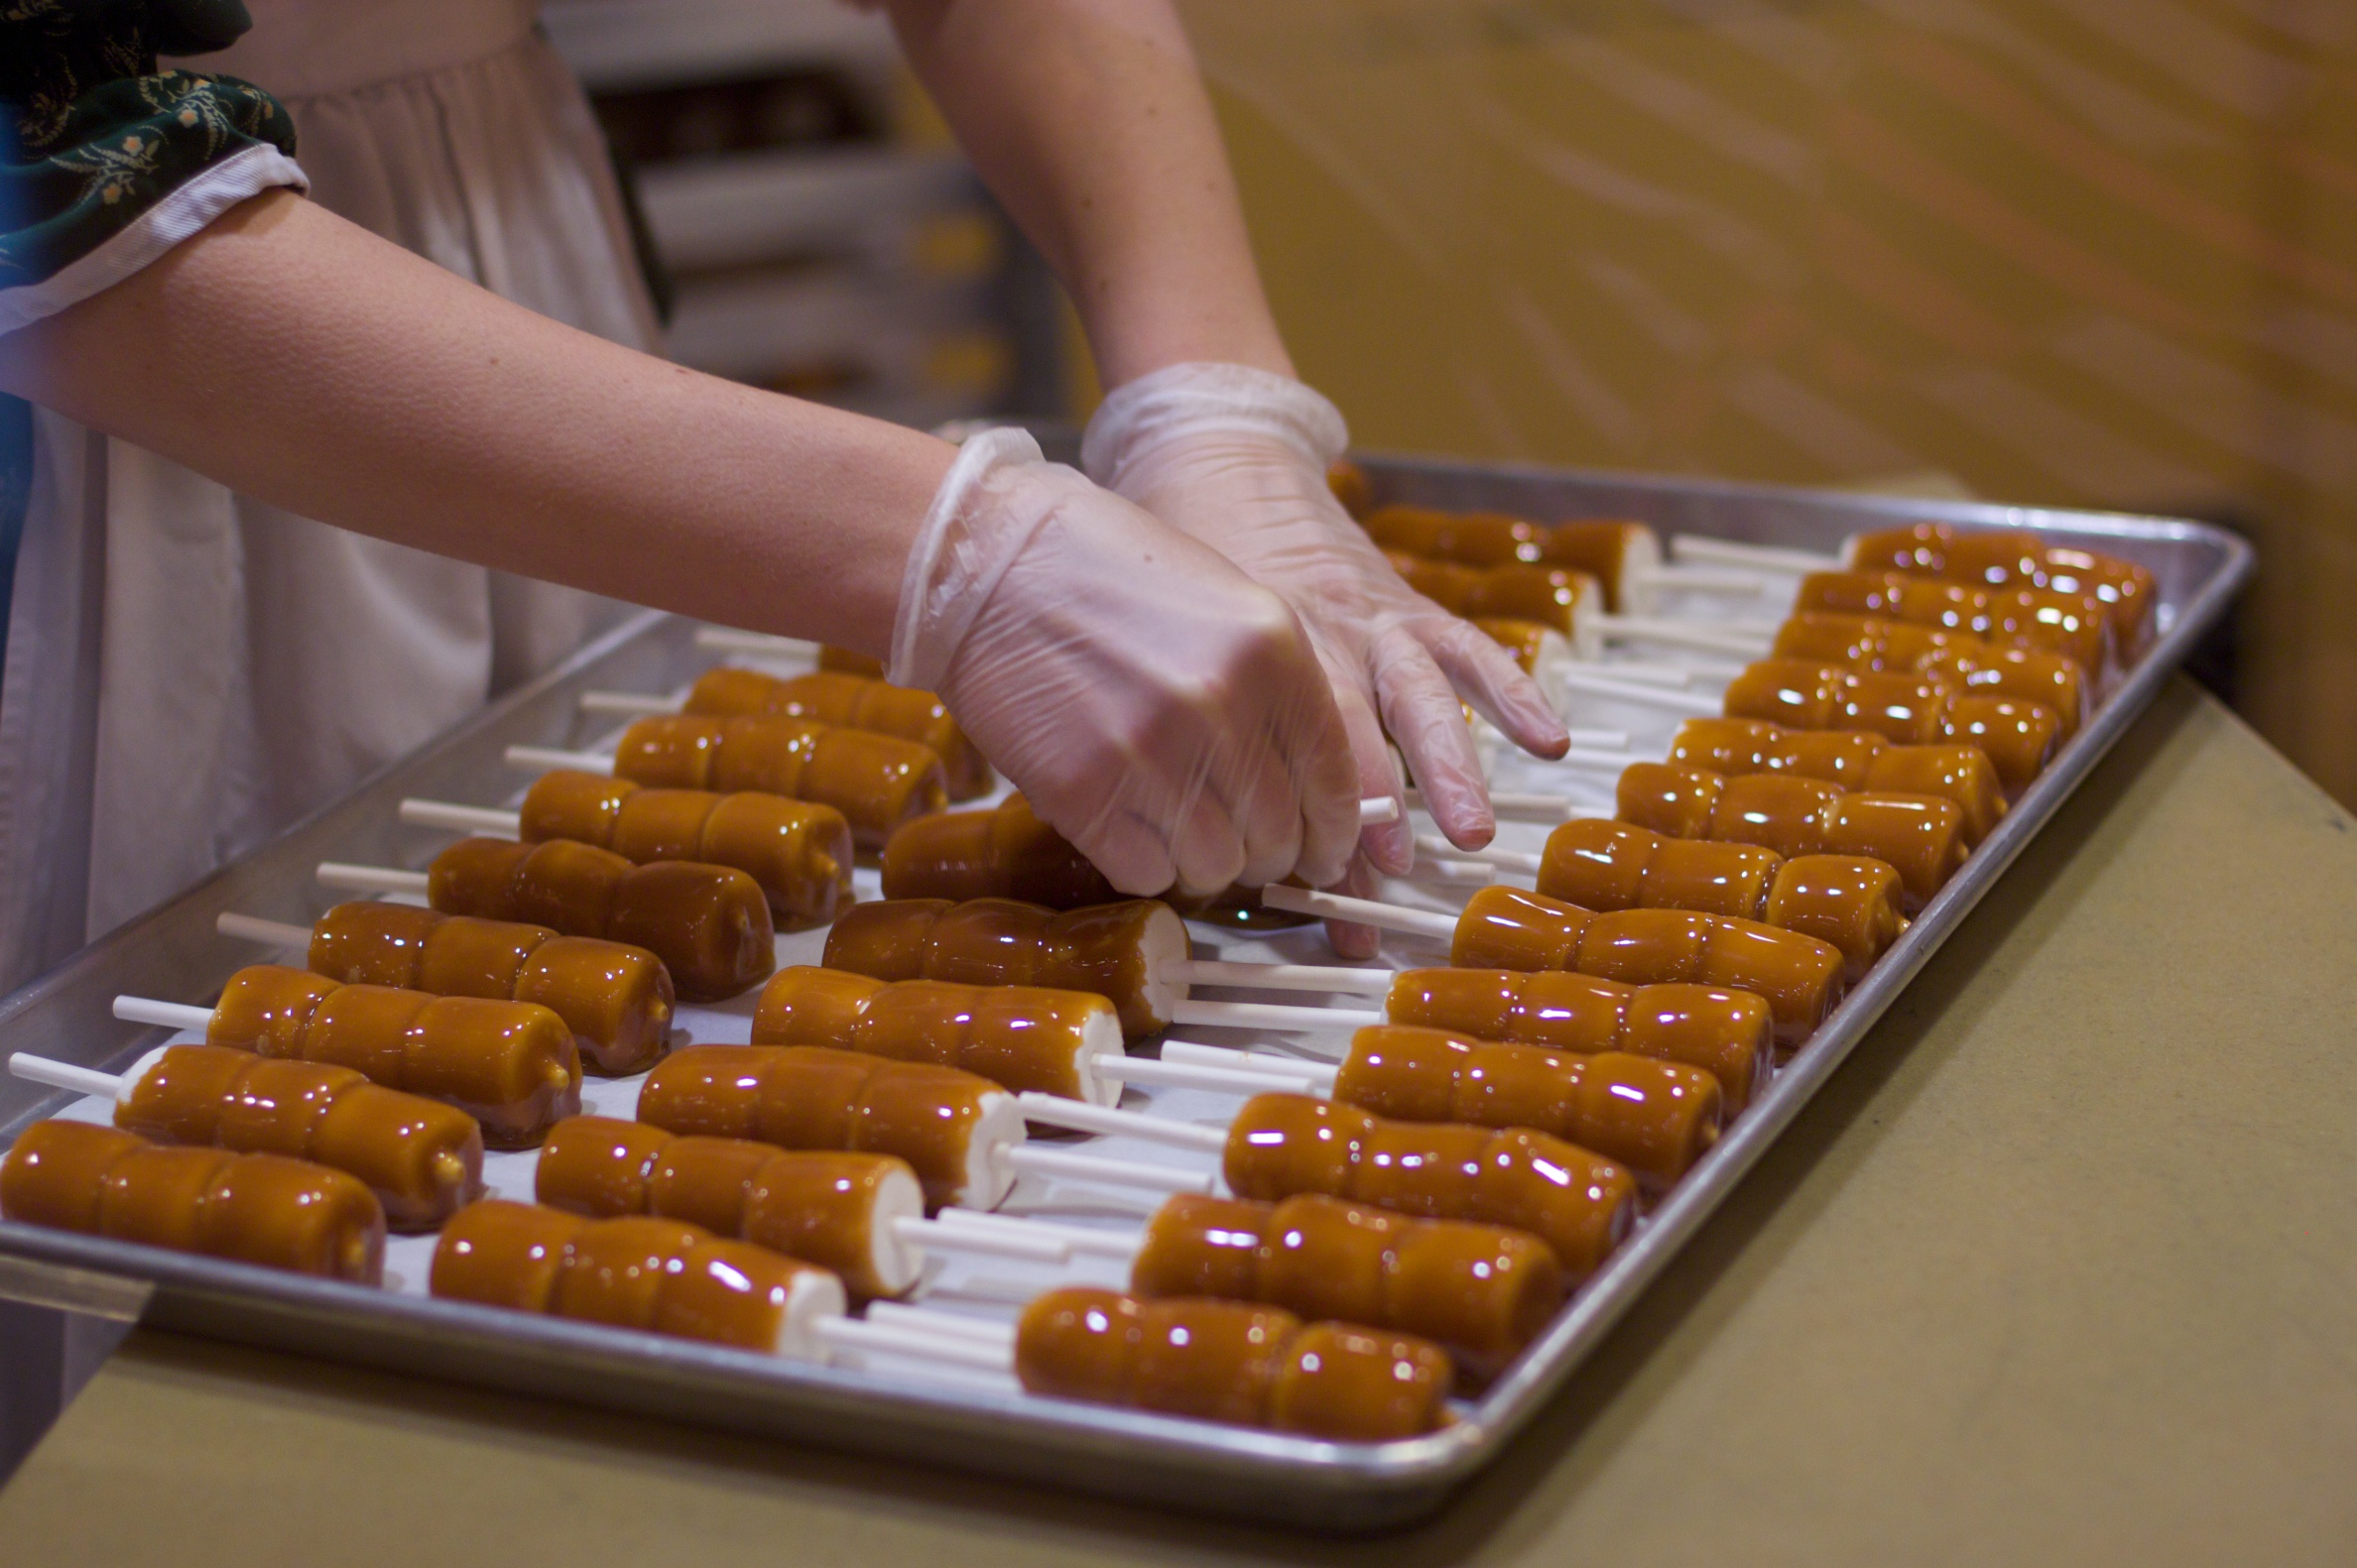
dish, meal, food, baking, cuisine, musical instrument, disney